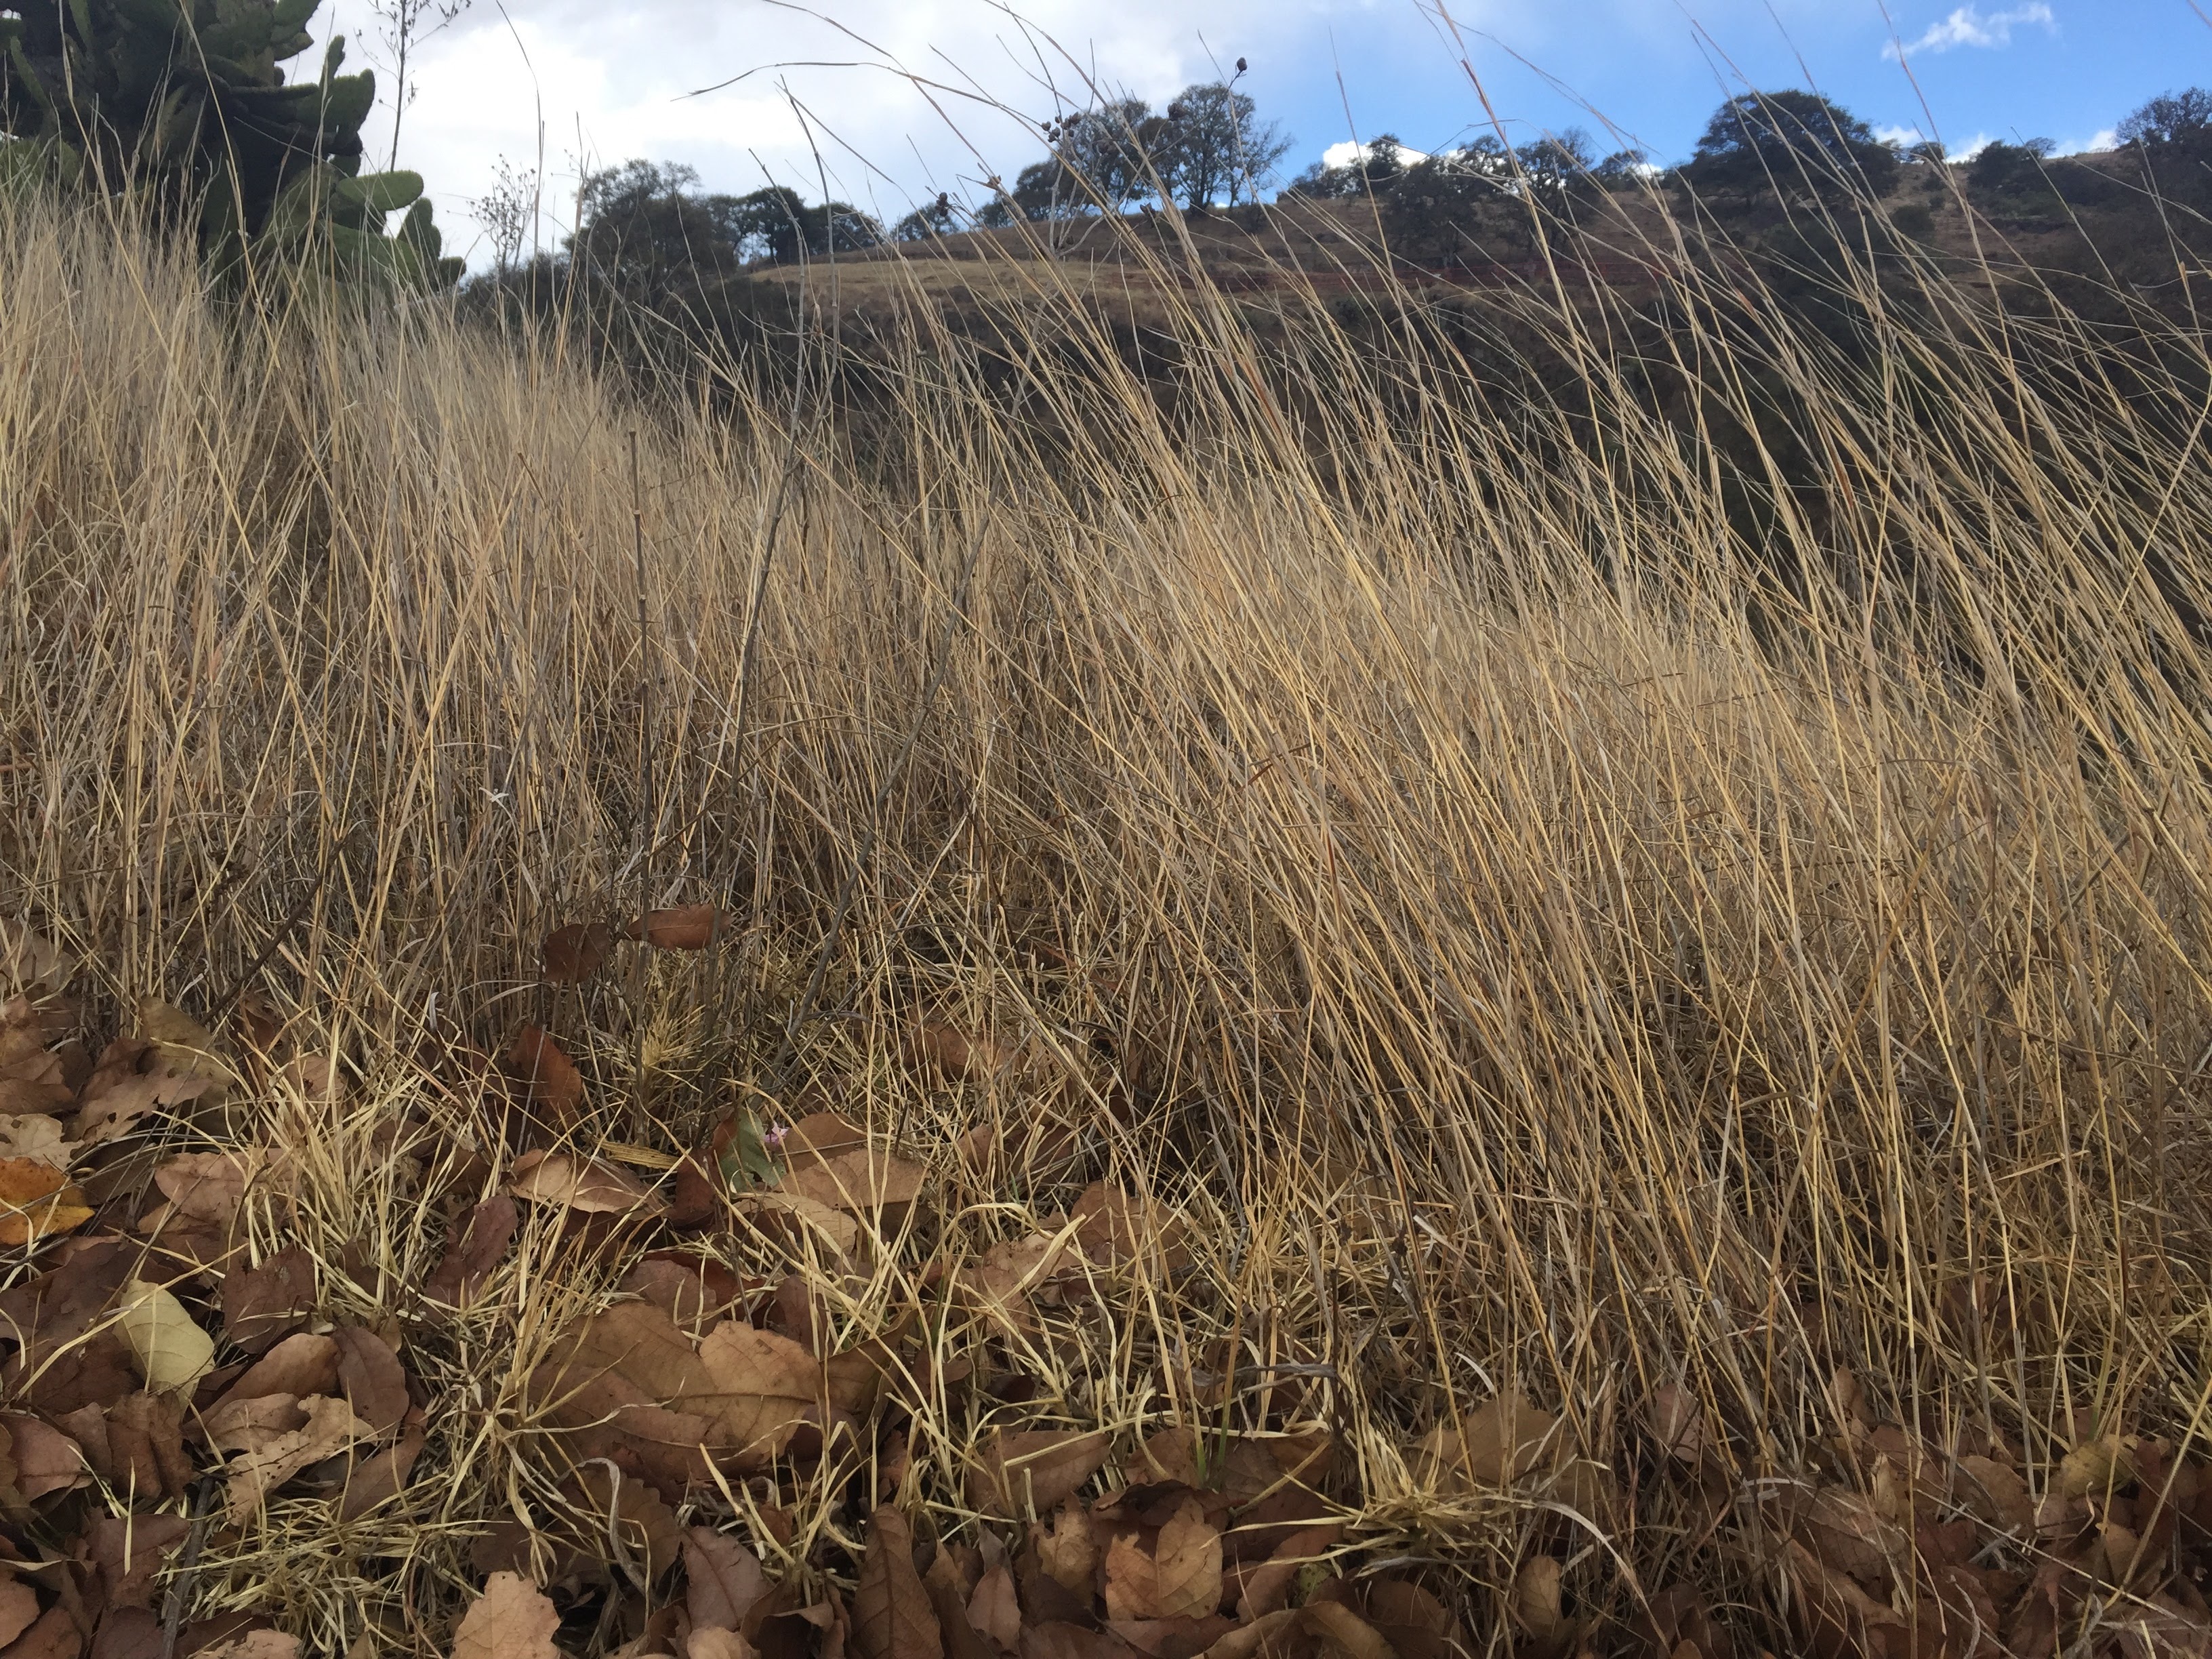
grass, marsh, wilderness, plant, field, prairie, crop, soil, agriculture, grassland, wetland, habitat, ecosystem, steppe, rural area, natural environment, grass family, phragmites